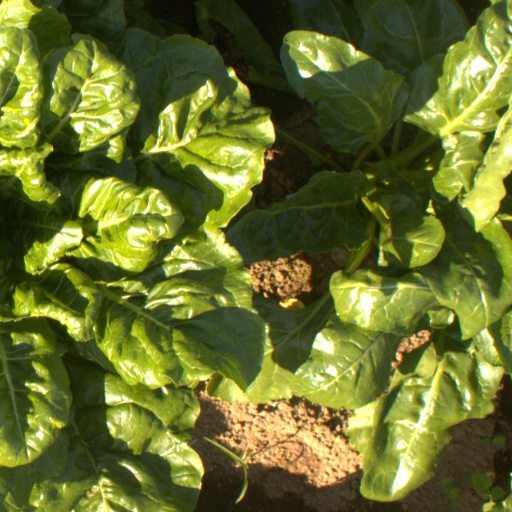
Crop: sugar beet